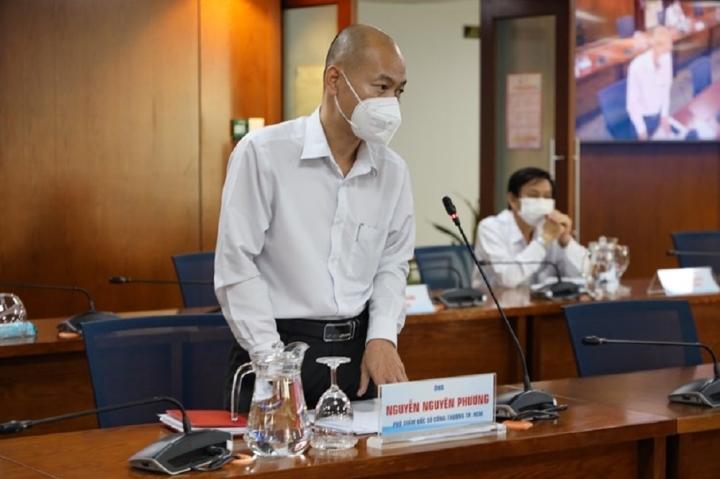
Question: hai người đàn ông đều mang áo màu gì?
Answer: áo màu trắng